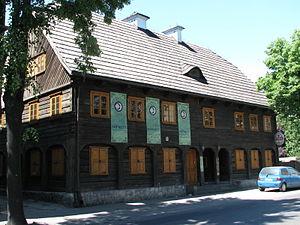
Pabianice est une ville, située dans le powiat de Pabianice, dans la voïvodie de Łódź, dans la partie centrale de la Pologne.